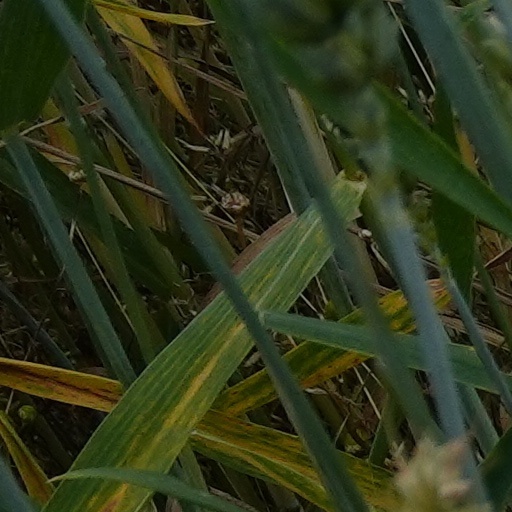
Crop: wheat